Triguères

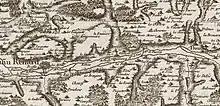

Standing on the path from Orléans to Troyes - a major road from prehistoric times until the beginning of 19th century -, Triguères has provided many important prehistoric, Celtic and Roman remnants of its rich past.